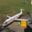
Label: airplane